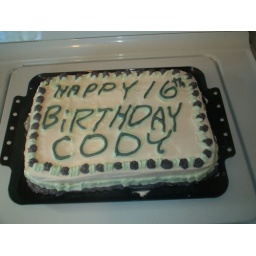
cake home made by mom